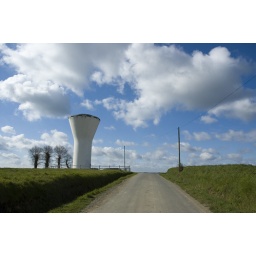
The water tower in Saint-Juvat, near Dinan, Brittany, France